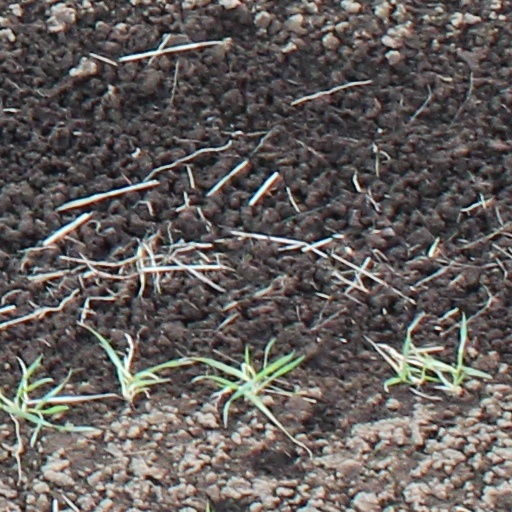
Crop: wheat